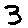
Label: 3